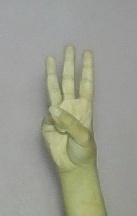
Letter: thaa